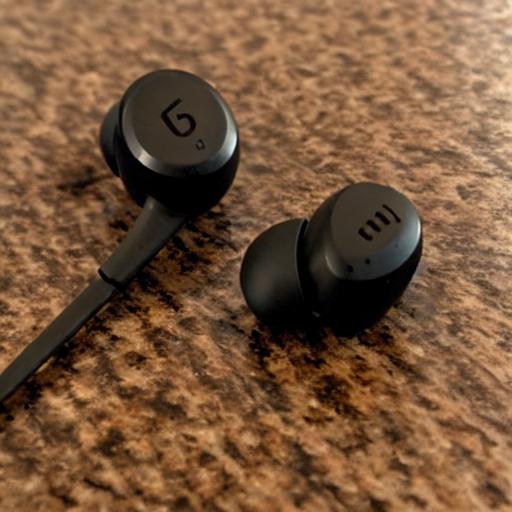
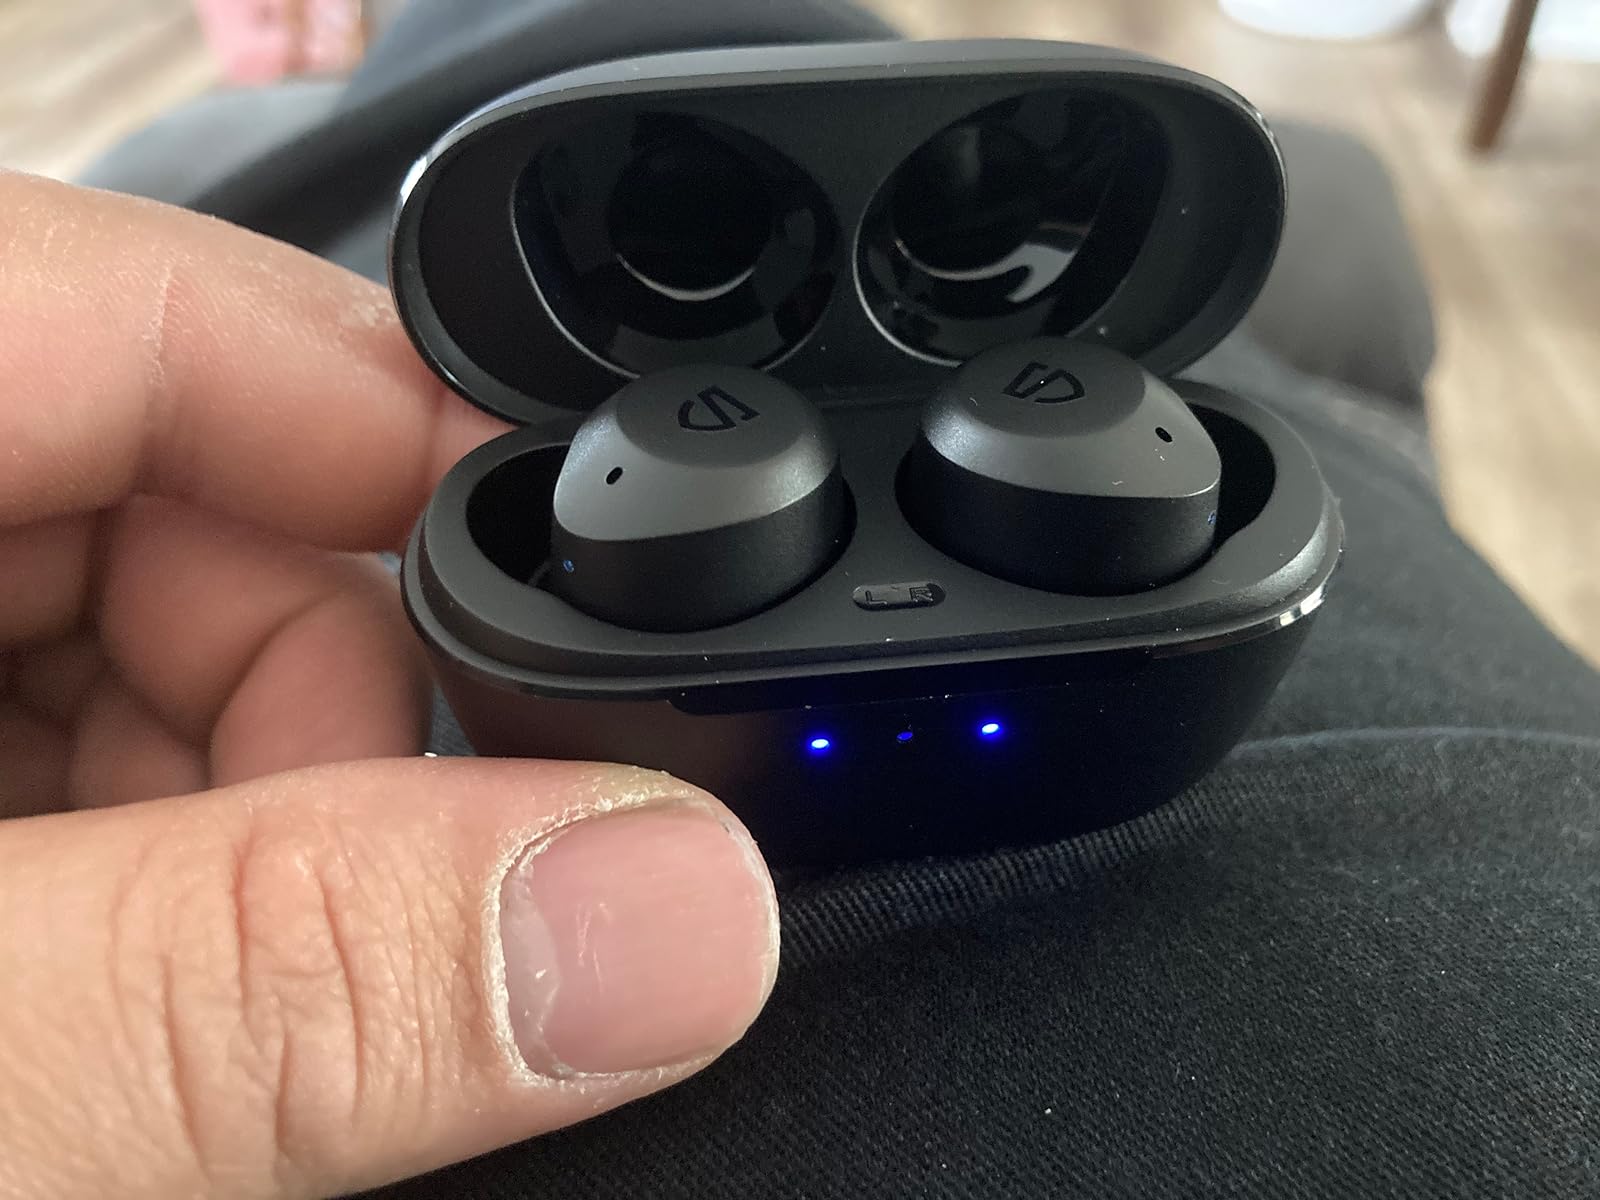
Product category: earbuds
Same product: no